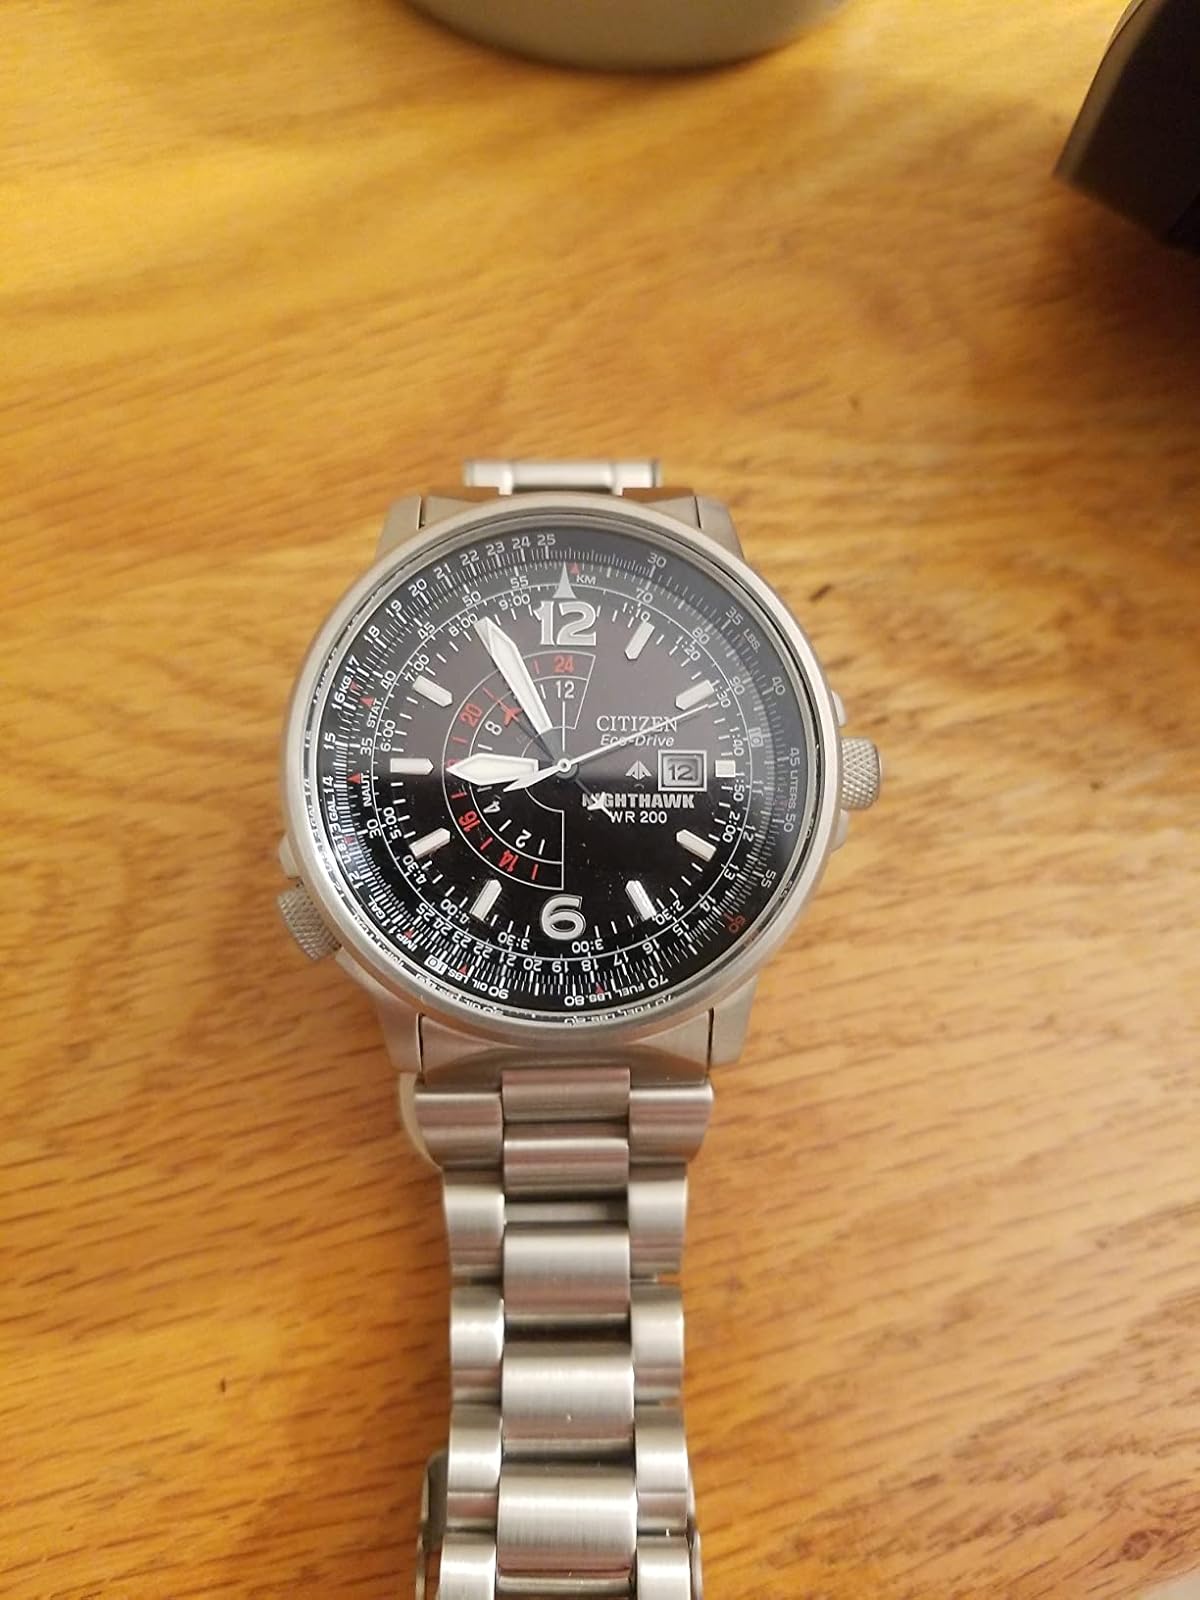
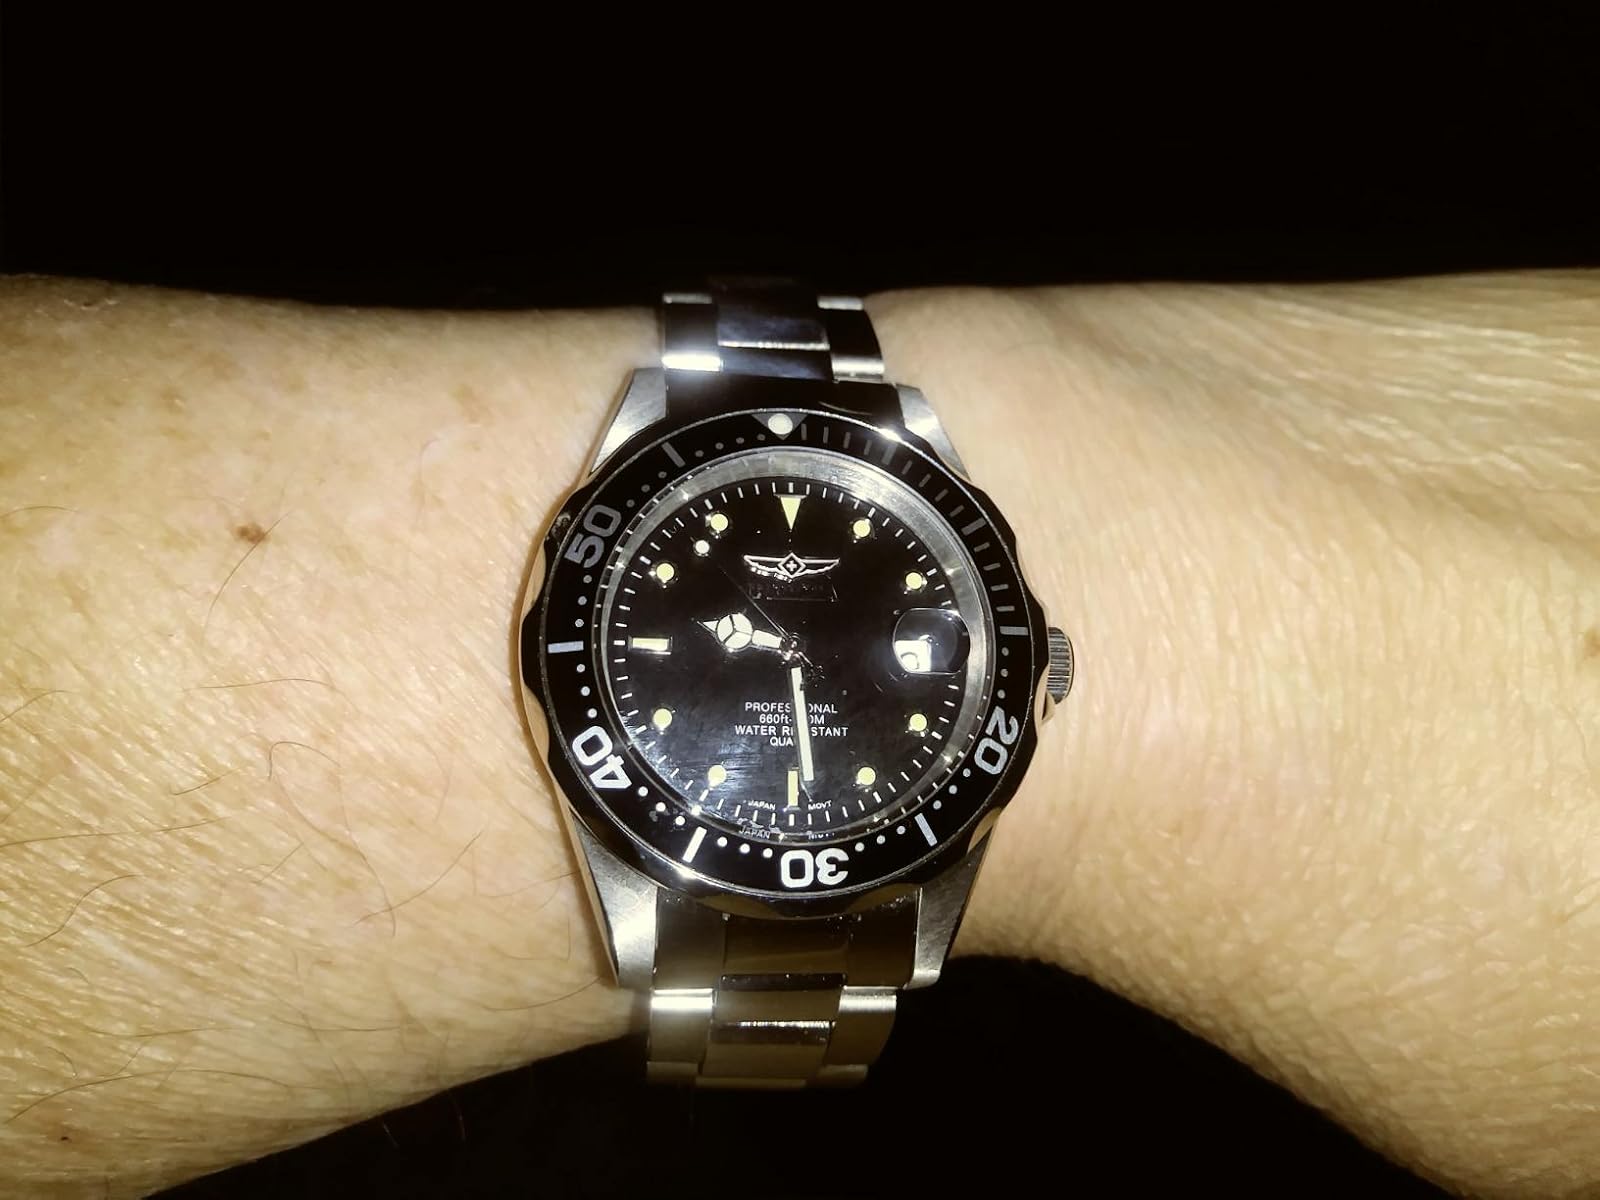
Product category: accessories_watch
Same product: no